Temple of Nakrah

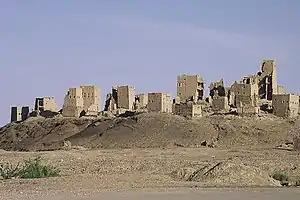
Ruins of Baraqish.

The temple's dimensions are almost square and it was composed of twelve monolithic pillars. Fourteen statuettes (human figures, measuring ) were unearthed in the close vicinity of the temple, made of stucco-layered terracotta or just stucco.